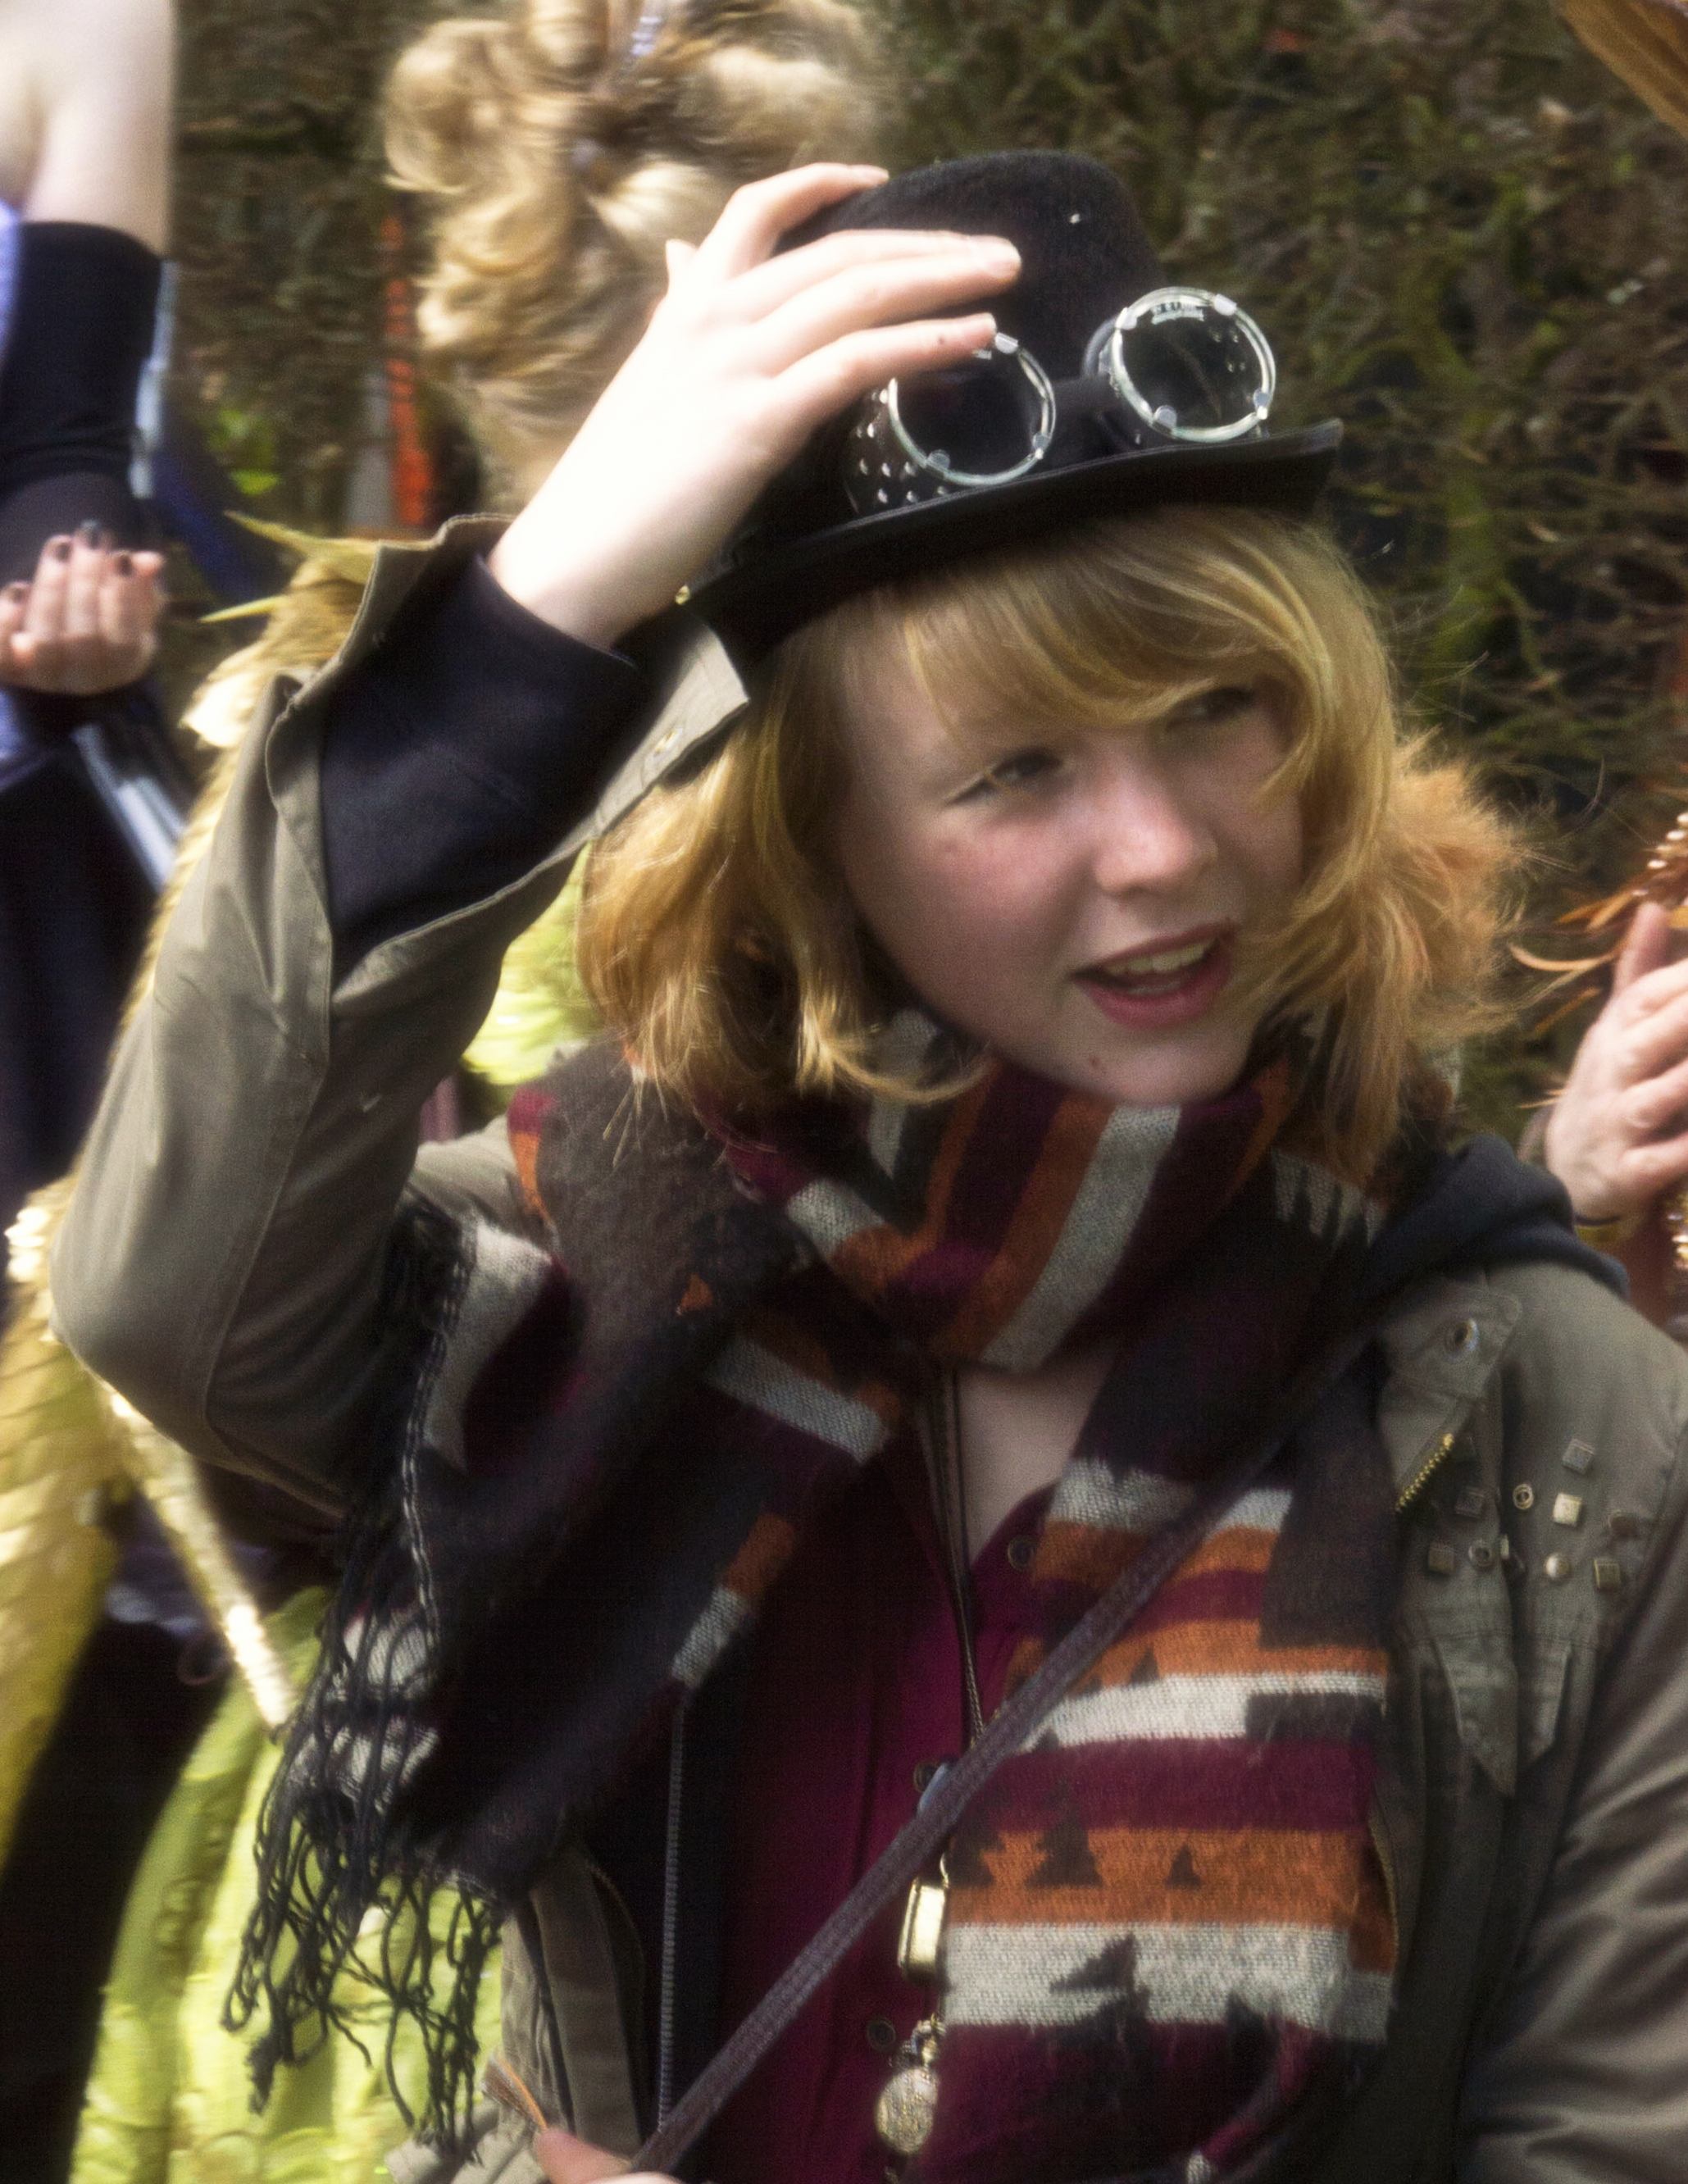
people, clothing, lady, 2014, festival, fun, event, costume, paulvandevelde, pdvandevelde, padagudaloma, dordrecht, nederlandinfotos, costumes, utrecht, haarzuilens, dehaar, costum, elfia, kostuumevent